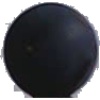
Label: blue_grape